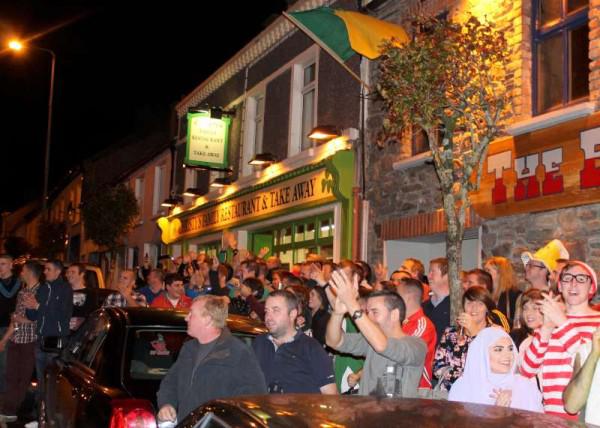
huge crowds of enthusiastic supporters line the route here reaching west end .
Relation: Visible, Meta